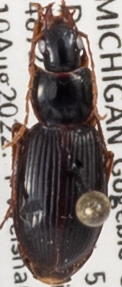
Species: Synuchus impunctatus
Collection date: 2022-08-10
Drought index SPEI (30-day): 0.576
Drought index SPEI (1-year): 0.42
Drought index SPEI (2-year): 0.212